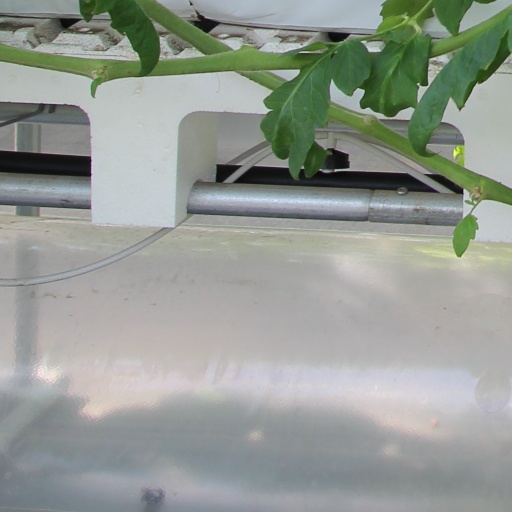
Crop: tomato